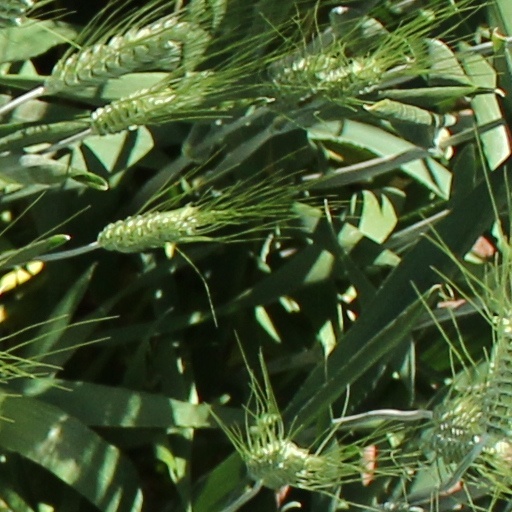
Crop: wheat